Okami-san and Her Seven Companions

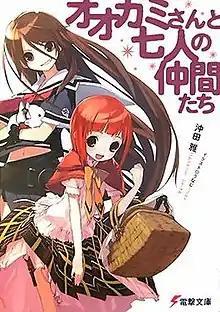
Cover of "Okami-san" light novel first volume featuring Ryoko Okami (left) and Ringo Akai (right)

The series is a collection of Japanese light novels by Masashi Okita, with illustrations by Unaji. The series started with the release of the first volume in August 2006, titled , and the 13th and last volume was released in April 2017. The series was published by ASCII Media Works under their Dengeki Bunko imprint. A manga adaptation by Kurumi Suzushiro was serialised from April 2010 to October 2012 issues of ASCII Media Works' shōnen manga magazine "Dengeki Daioh" and collected in four volumes. A 12-episode anime adaptation by J.C.Staff aired in Japan on AT-X between July 1 and September 16, 2010, and has been licensed and dubbed into English by Funimation Entertainment to be aired on American network television and released to DVD. The English-dubbed version of the anime adaptation was subsequently licensed and distributed by Madman Entertainment and Manga Entertainment to Australia and the United Kingdom, respectively.